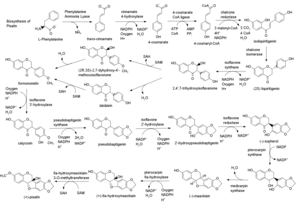
La pisatine est une phytoalexine produite par le pois. C'est la première phytoalexine qui a été purifiée et chimiquement identifiée.